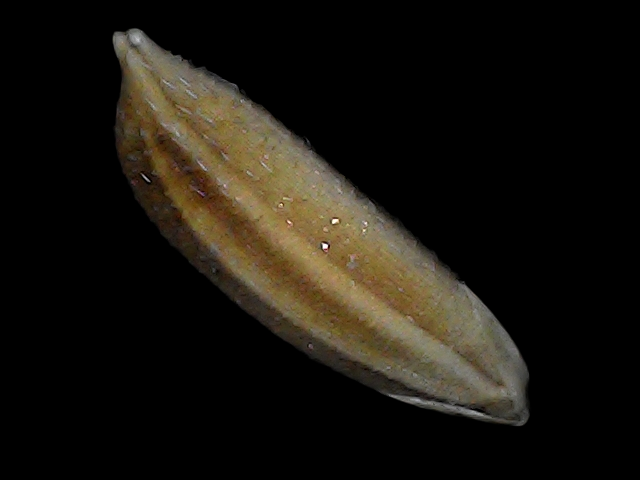
Rice variety: Bd91